Ward Valley

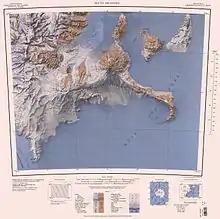
Ward Valley in north of map

Small glacier between Terminus Mountain and Howchin Glacier on the east side of the Royal Society Range in Victoria Land.